Chevrolet HHR

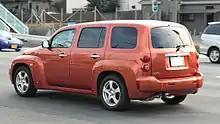
Chevrolet HHR (Japanese version)

The HHR was assembled in Ramos Arizpe, Mexico, and was available for sale throughout North America. The HHR was also exported to Japan by way of the motor vehicles business unit of Mitsui. First year sales exceeded 93,000 through June 2006. The HHR was partially sold in Europe and was replaced by the Chevrolet Orlando. In early 2009, the HHR was discontinued from the Mexican lineup due to poor sales.